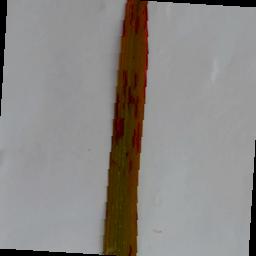
Label: Rice___Leaf_Blast